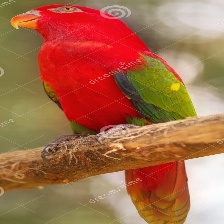
Species: CHATTERING LORY
Scientific name: LORIUS GARRULUS
ImageNet parent category: lorikeet